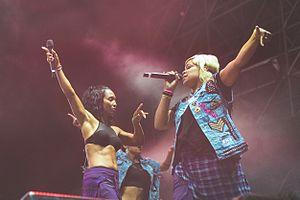
TLC est un groupe féminin américain de R&B originaire d'Atlanta composé de Tionne « T-Boz » Watkins, Lisa « Left Eye » Lopes et Rozonda « Chili » Thomas. L'un de ses membres, Lisa Lopes alias « Left Eye », est décédée dans un accident de voiture en 2002.